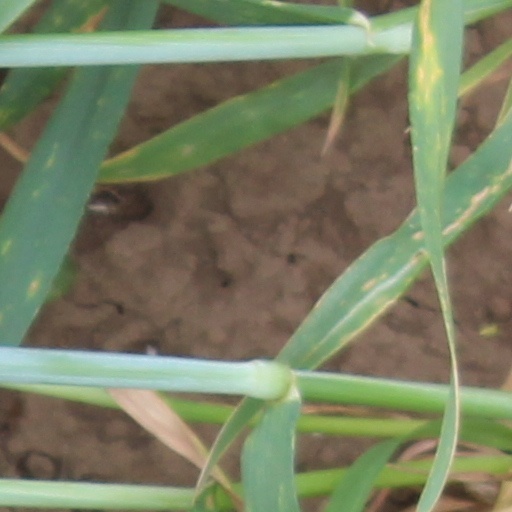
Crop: wheat